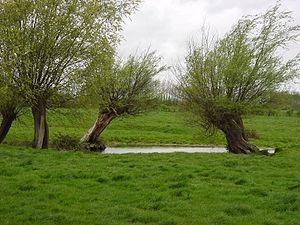
Mare entourée de saule
Dans le domaine de la sylviculture et de l’écologie, le « bois mort » est un compartiment biologique constitué par le bois qui - quelle que soit sa forme - ne comporte plus de cellules vivantes. Il s'agit d'arbres morts, sur pied ou au sol ; de toute partie morte d’un arbre ou de n'importe quel morceau de bois suspendu ou tombé au sol ou dans l’eau.